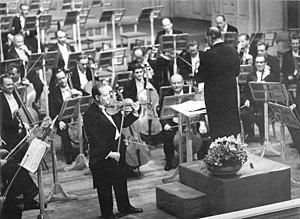
Un concerto pour violon est un concerto pour violon solo et ensemble instrumental, habituellement un orchestre. Depuis la période baroque, de nombreux compositeurs importants ont contribué au répertoire du concerto pour violon.